Melinopterus

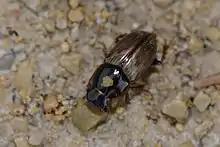
"Melinopterus prodromus", Switzerland

These 22 species belong to the genus "Melinopterus". Some of these were previously members of the genus "Aphodius".